Tsin Ku University

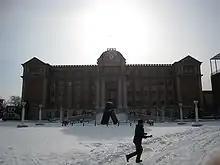
The prototype of the Yifu Science Building at Tianjin Experimental High School is the Central Building of Tsin Ku University.

In 1923, Tianjin Institute of Commerce established a preparatory school. By the decree of the Nationalist Government's Ministry of Education in 1931, the preparatory school was transformed into the Affiliated Senior High School of Tianjin Institute of Commerce, abbreviated as "Gongshang Fuzhong," which also included a junior high school department, with Yong Jujing appointed as its principal. In 1933, Tianjin Institute of Commerce was officially registered by the Ministry of Education and renamed Tianjin Institute of Commerce. During the same year, the high school department of the affiliated middle school was registered. By 1936, the junior high school department was also officially registered. In 1948, Tianjin Institute of Commerce was upgraded to Tsin Ku University, and the affiliated middle school was renamed Tsin Ku University Affiliated Middle School. In August 1952, following the dissolution of Tsin Ku University, the Tsin Ku University Affiliated Middle School came under the administration of the Tianjin Education Bureau and is now Tianjin Experimental High School, a key school directly under the Tianjin Municipal Education Commission, retaining the motto of Tsin Ku University: "Seek Truth from Facts".